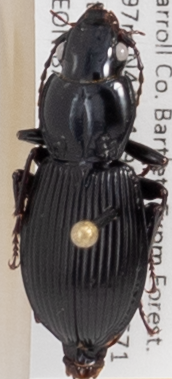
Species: Pterostichus coracinus
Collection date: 2021-06-30
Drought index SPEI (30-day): -1.814
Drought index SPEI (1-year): -1.28
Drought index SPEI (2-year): -0.968